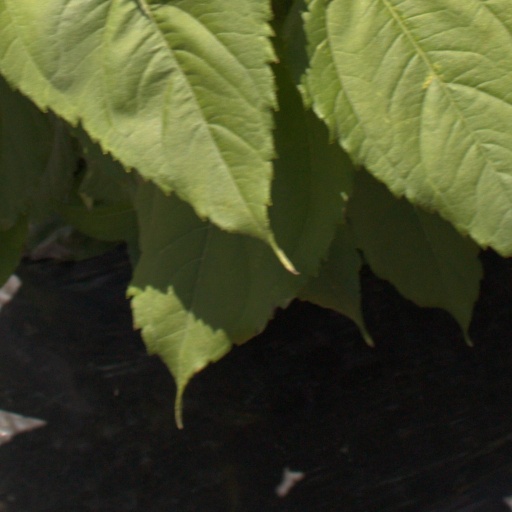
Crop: Jerusalem artichoke